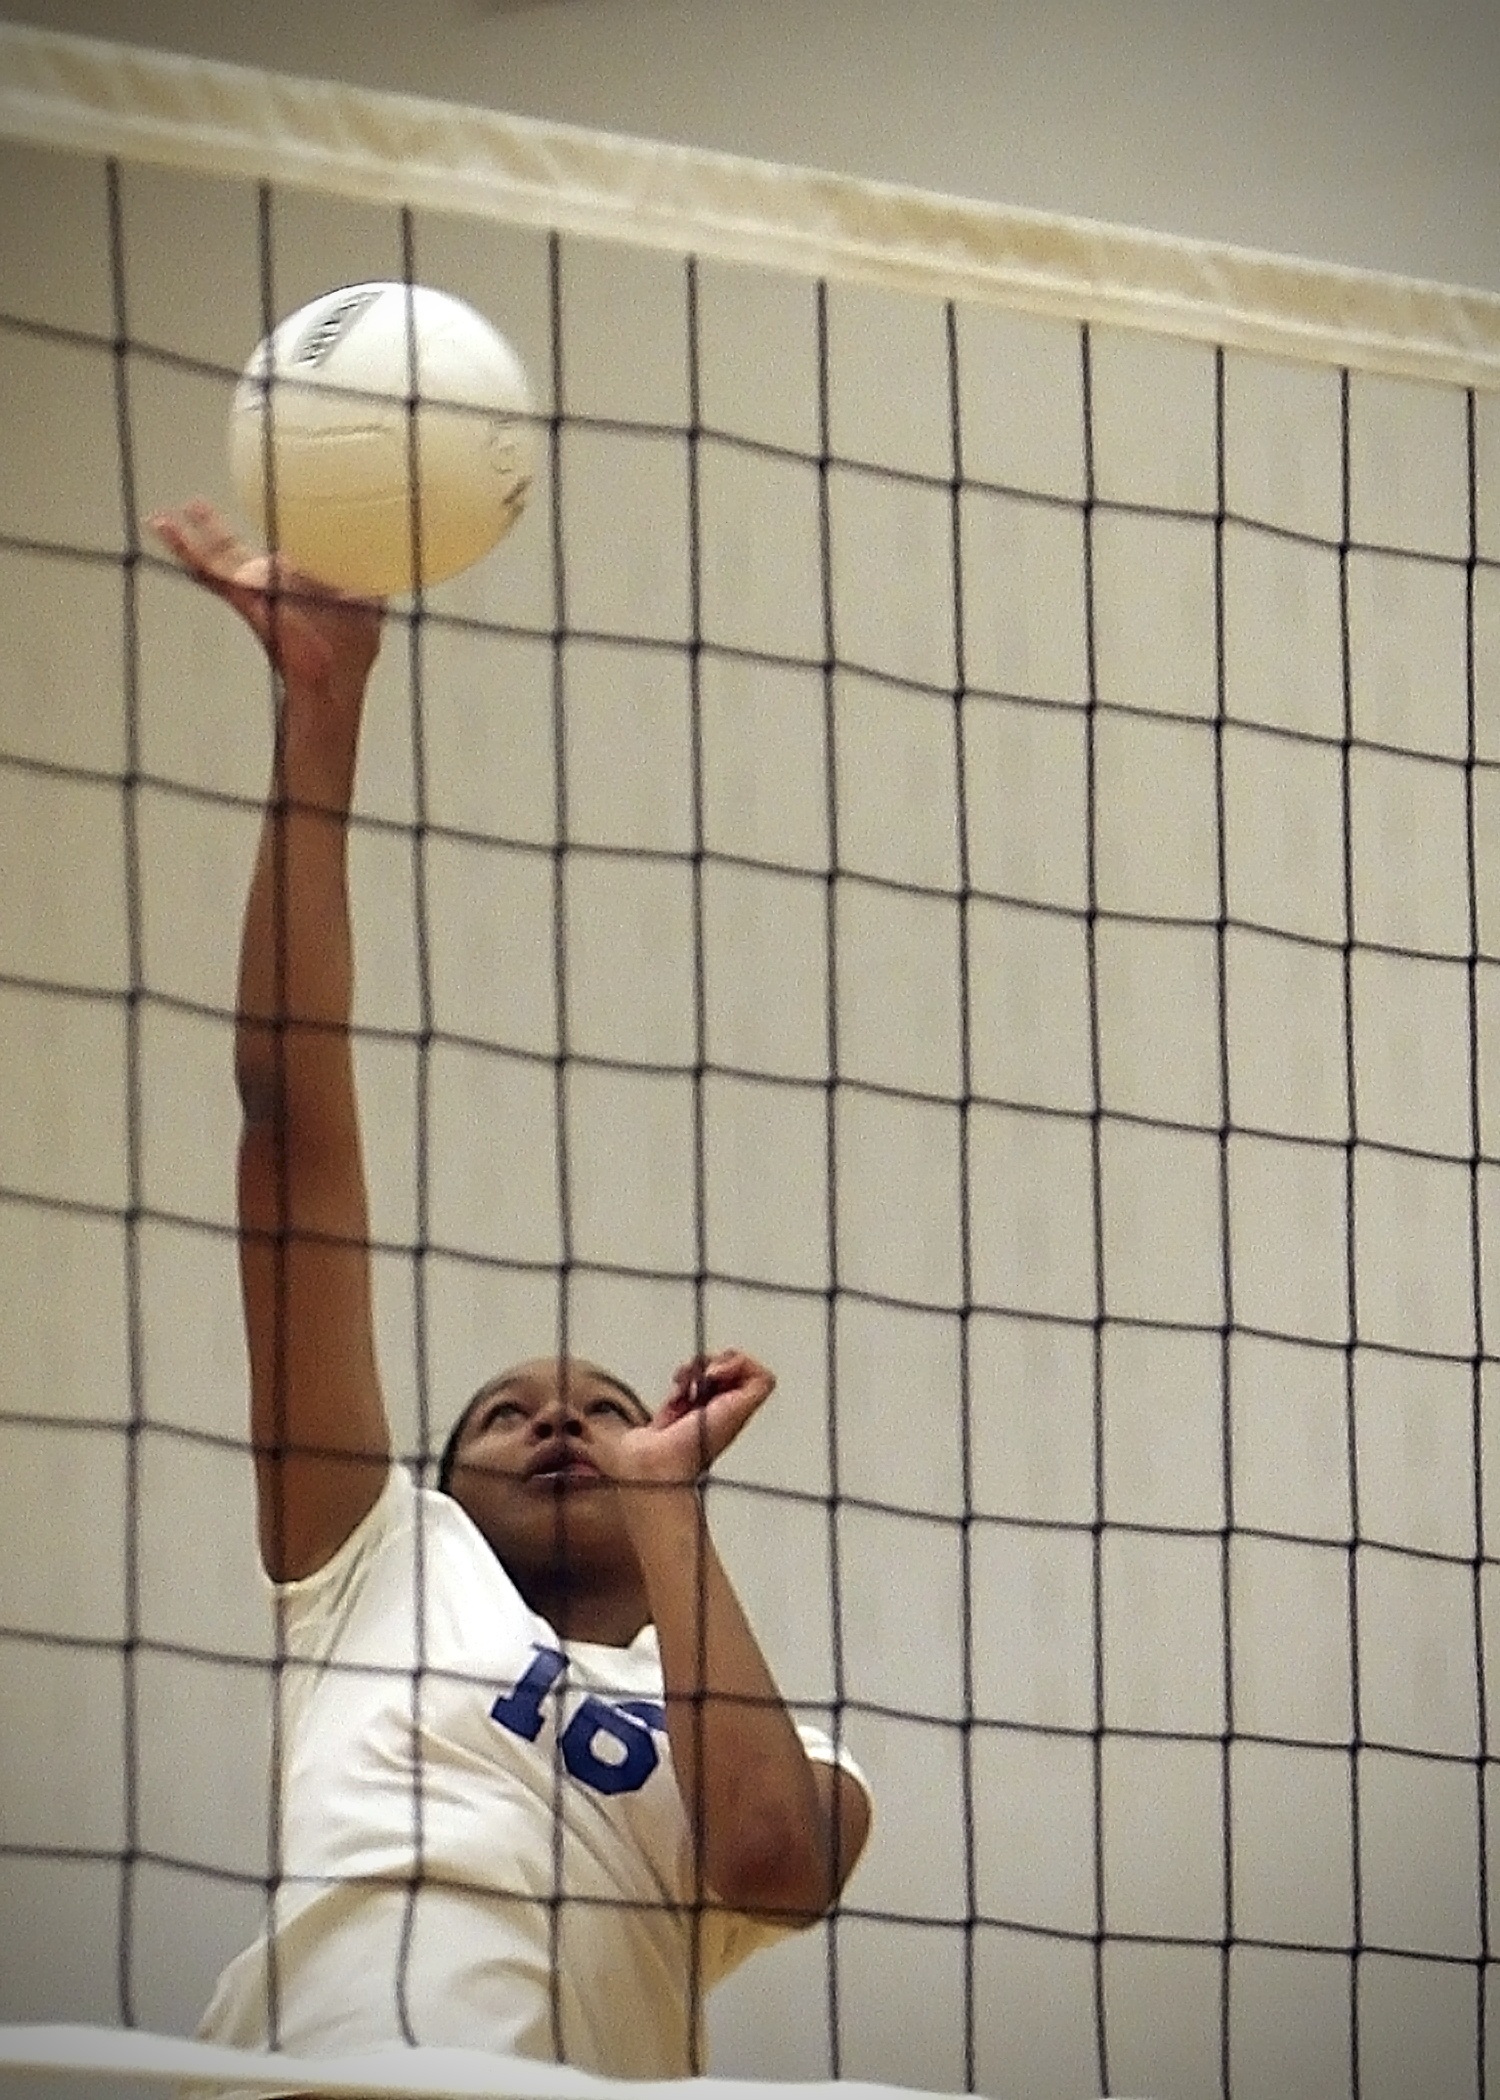
hand, girl, game, glass, wall, female, athletic, action, indoor, tile, shelf, toy, player, cage, interior design, competition, art, net, ball, shape, athlete, active, volleyball, flooring, volley, window covering